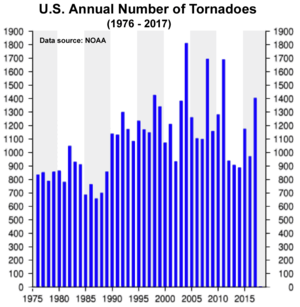
Décompte des tornades survenues de 1976 à 2011 d'après le Centre national de données climatiques de la NOAA, État du climat: Tornades pour l'année 2011, publié en ligne en décembre 2011
Une tornade est un tourbillon de vents extrêmement violents, prenant naissance à la base d'un nuage d'orage lorsque les conditions de cisaillement des vents sont favorables dans la basse atmosphère. De très faibles tornades peuvent également se développer sous des nuages d'averses.